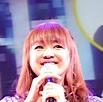
Age: 29